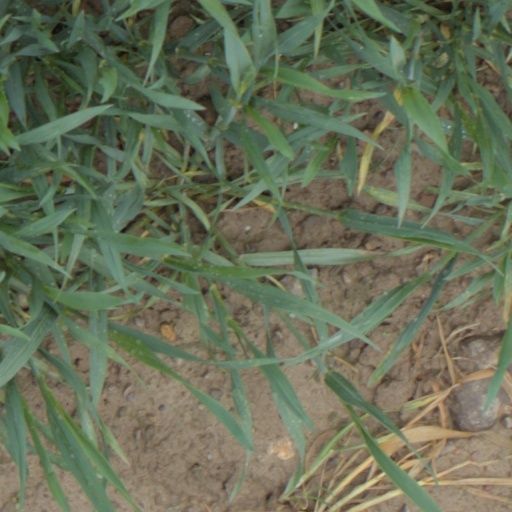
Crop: wheat